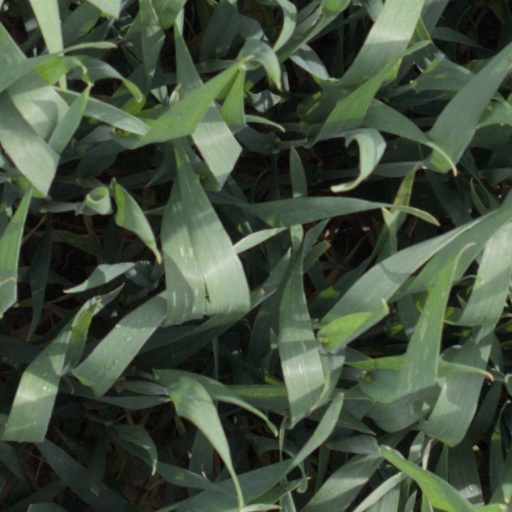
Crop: wheat